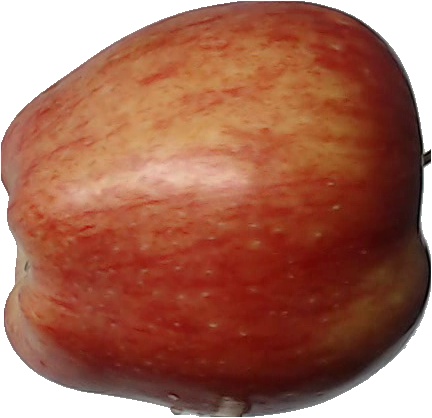
Label: apple_red_1